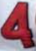
Number: 4